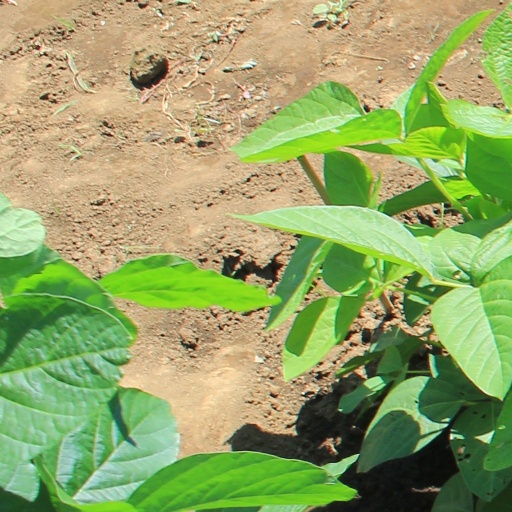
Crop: soybean